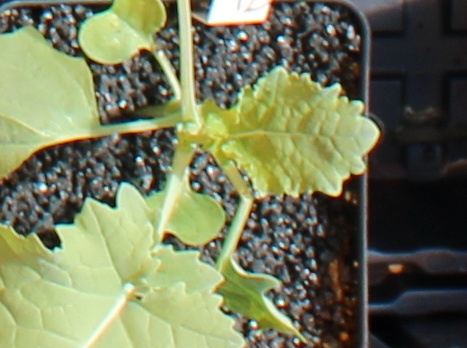
Label: Canola